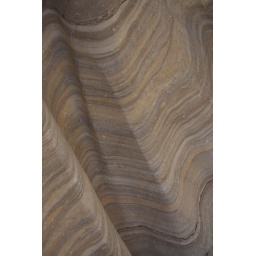
This is the wall in a slot canyon in Death Valley.